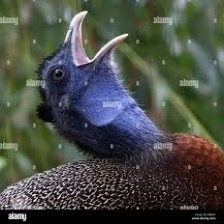
Species: GREAT ARGUS
Scientific name: ARGUSIANUS ARGU